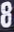
Number: 8